Paul Lewis Maloney

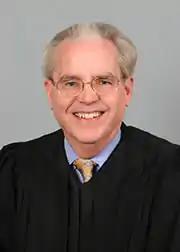

Paul Lewis Maloney (born December 15, 1949) is a United States district judge of the United States District Court for the Western District of Michigan.